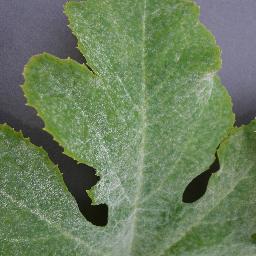
Label: Squash___Powdery_mildew